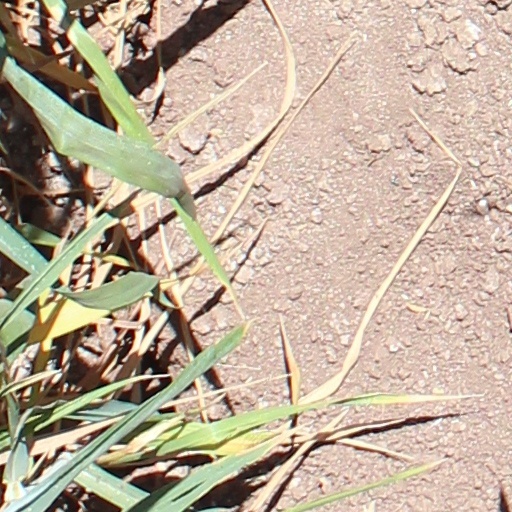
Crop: wheat